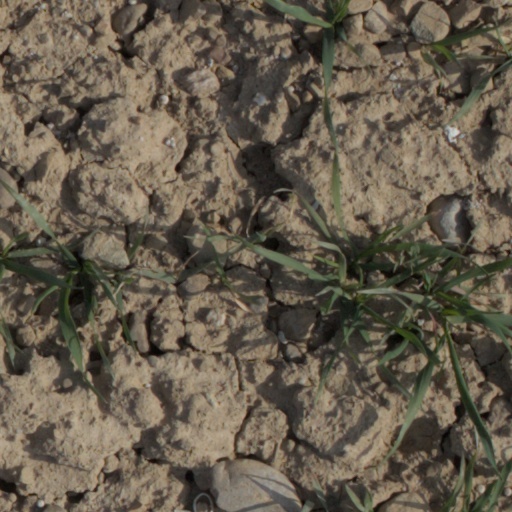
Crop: wheat